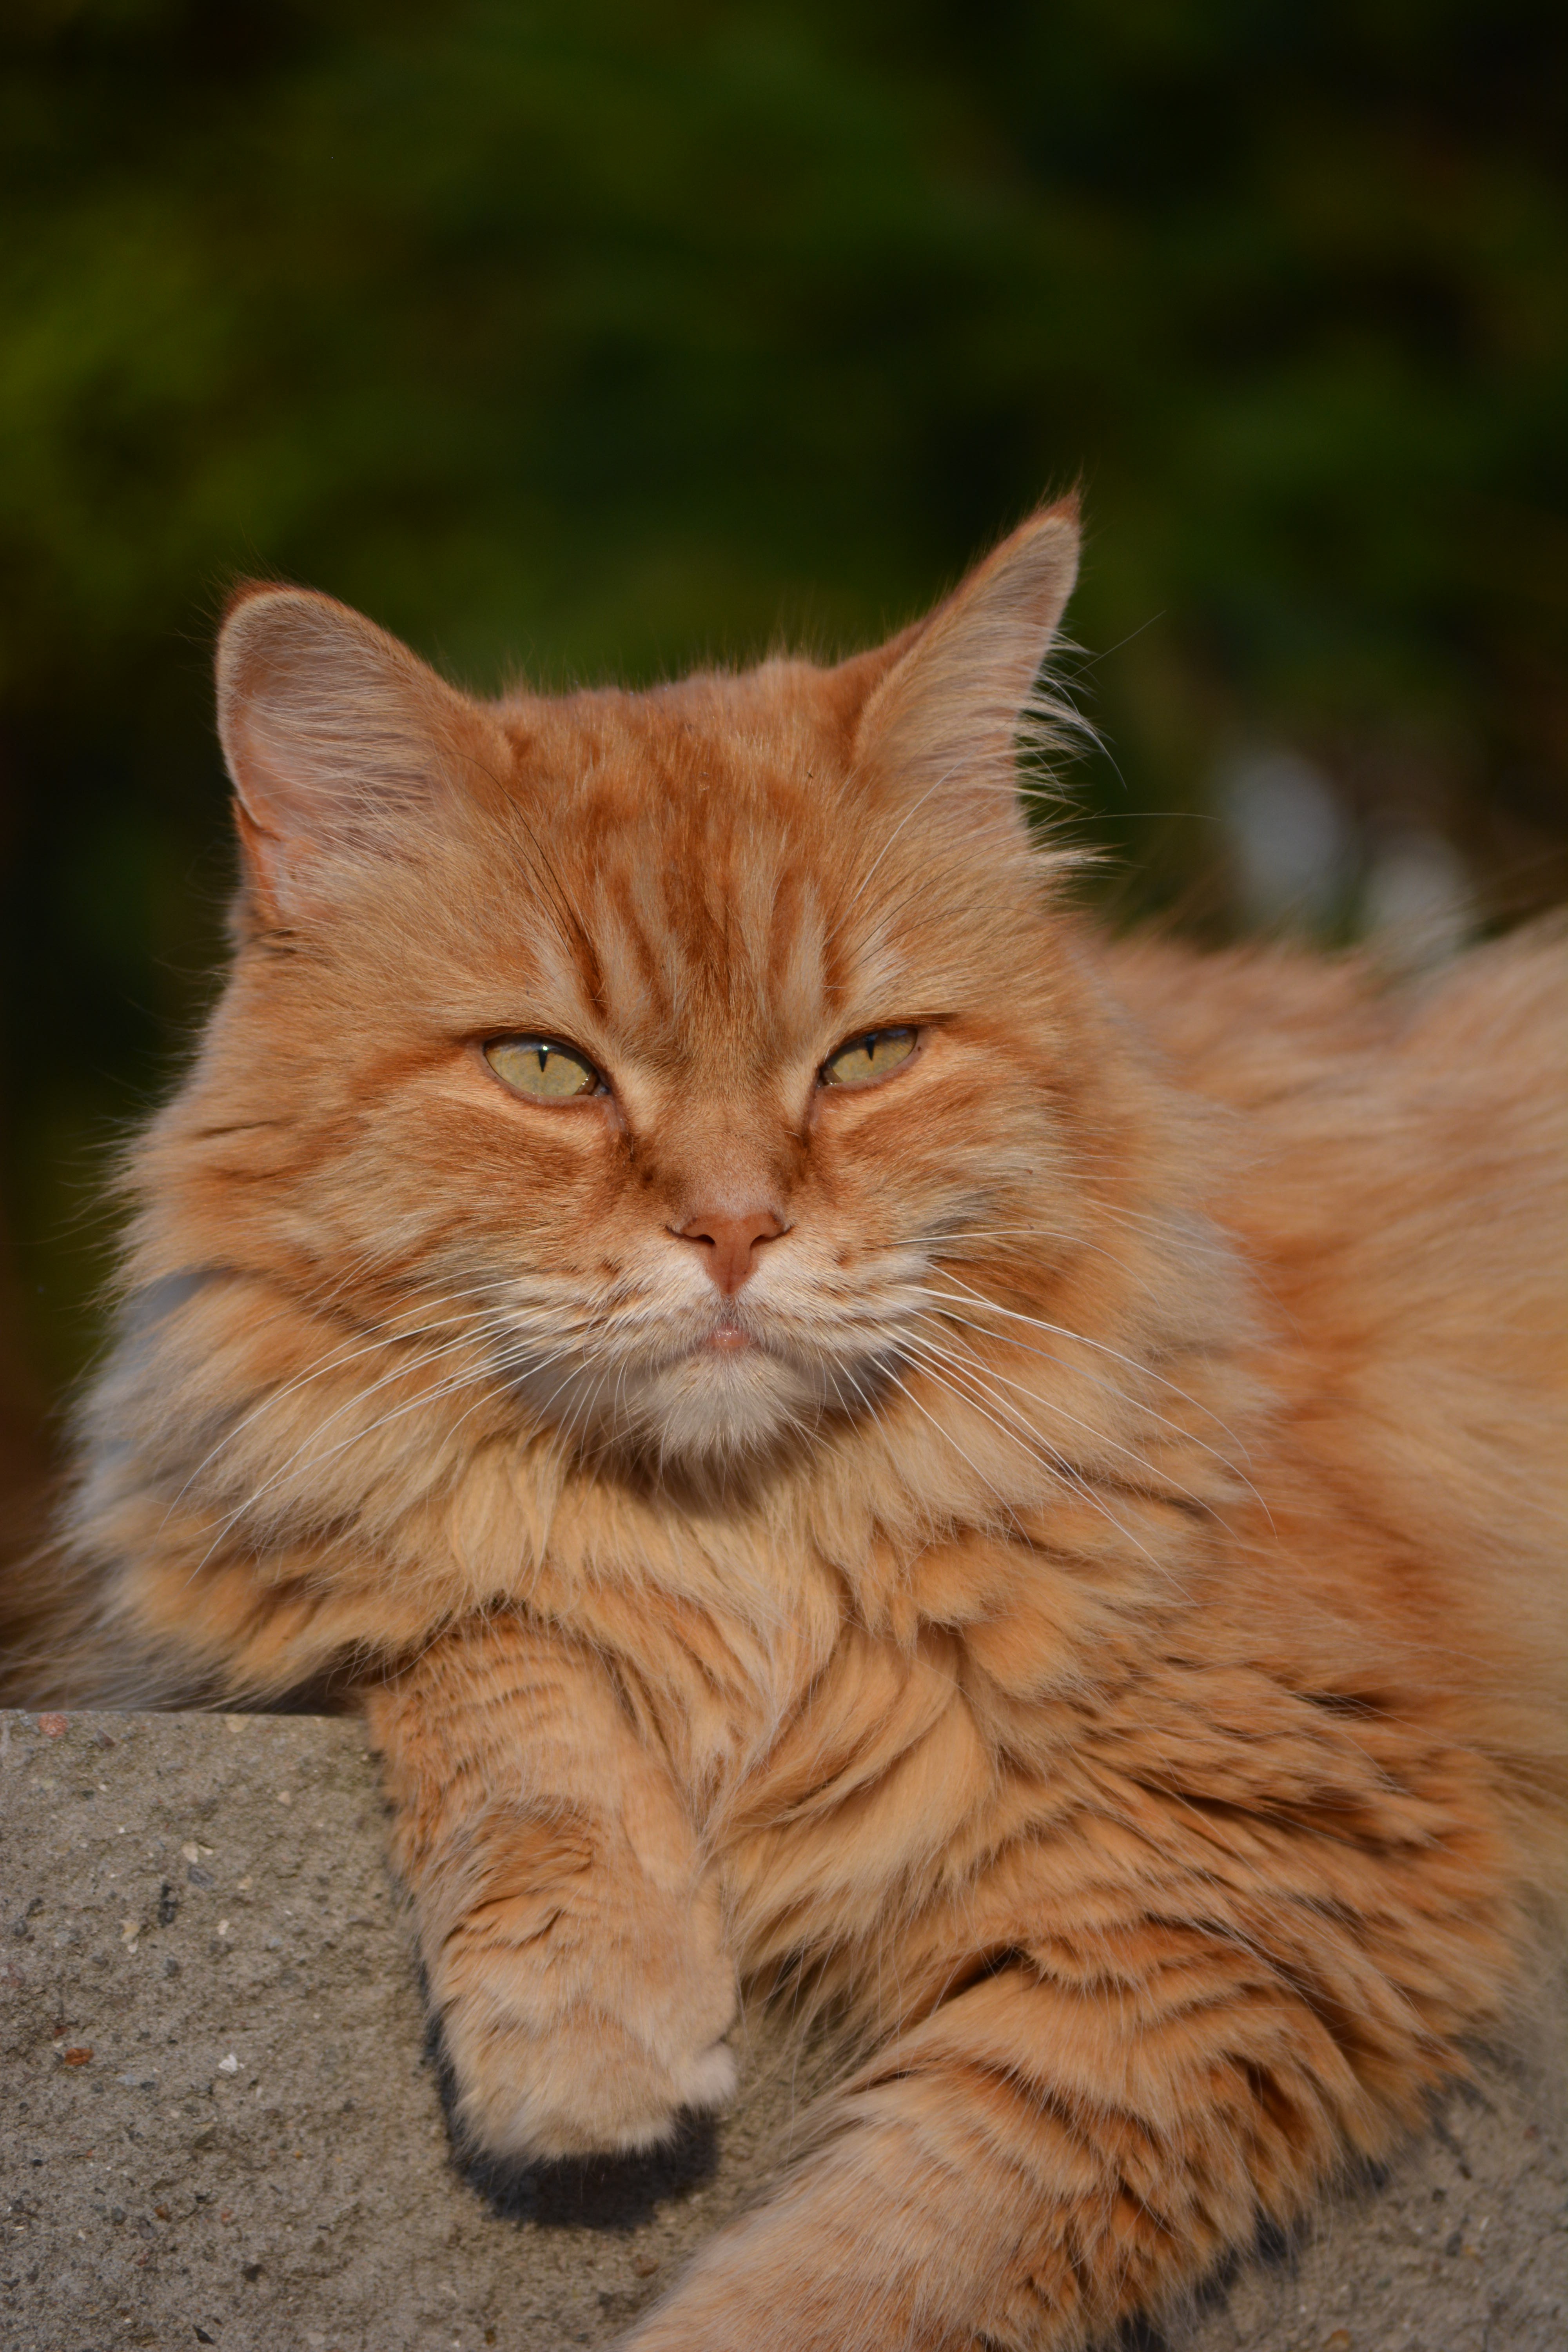
pet, cat, feline, mammal, fauna, whiskers, vertebrate, norwegian forest cat, small to medium sized cats, cat like mammal, carnivoran, domestic short haired cat, domestic long haired cat